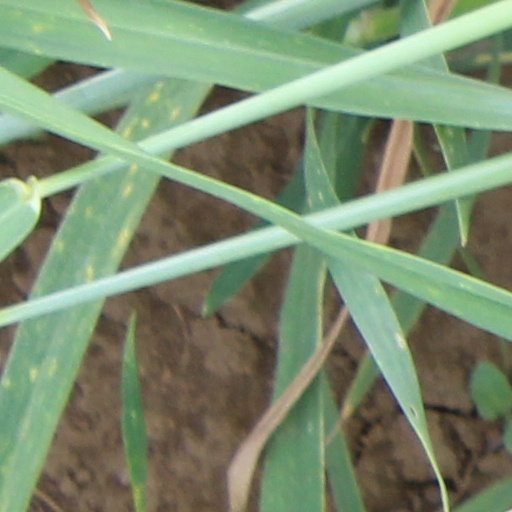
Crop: wheat